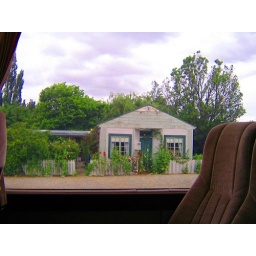
while travelling on the bus i spotted this quaint house in south island nz